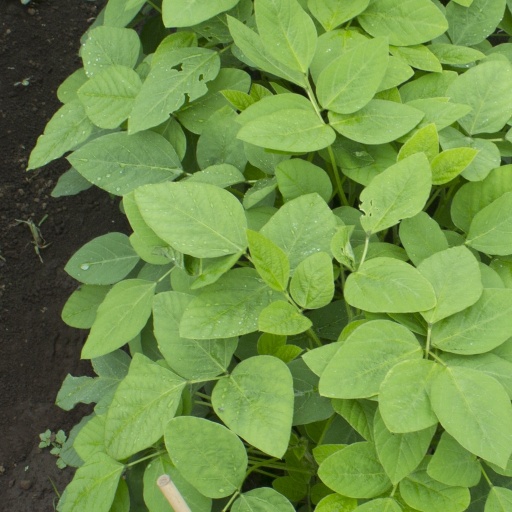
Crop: soybean